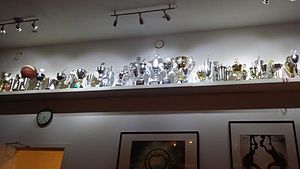
Stevnsgade Basketball / Historie / 1978-1981: De succesrige år og europæisk deltagelse
Stevnsgades pokaler i klublokalet
Stevnsgades pokaler i klublokalet
Stevnsgade Basketball er en professionel basketballklub fra Nørrebro i København. Klubben har hjemmebane i Nørrebrohallen, hvor holdet også træner. Stevnsgade blev grundlagt den 5. maj 1958 og er blandt de ældste basketballklubber i Danmark. Grundlæggerne var lærere og elever fra Stevnsgade Skole, fra hvilken klubben fik sit navn. Ud over et elitehold er der også en amatørafdeling. Moderklubben har hhv. ungdoms-, dame-, herre- og oldboys-baskethold.